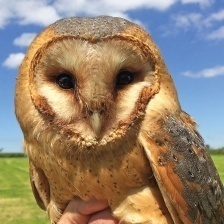
Species: BARN OWL
Scientific name: TYTO ALBA
ImageNet parent category: great_grey_owl